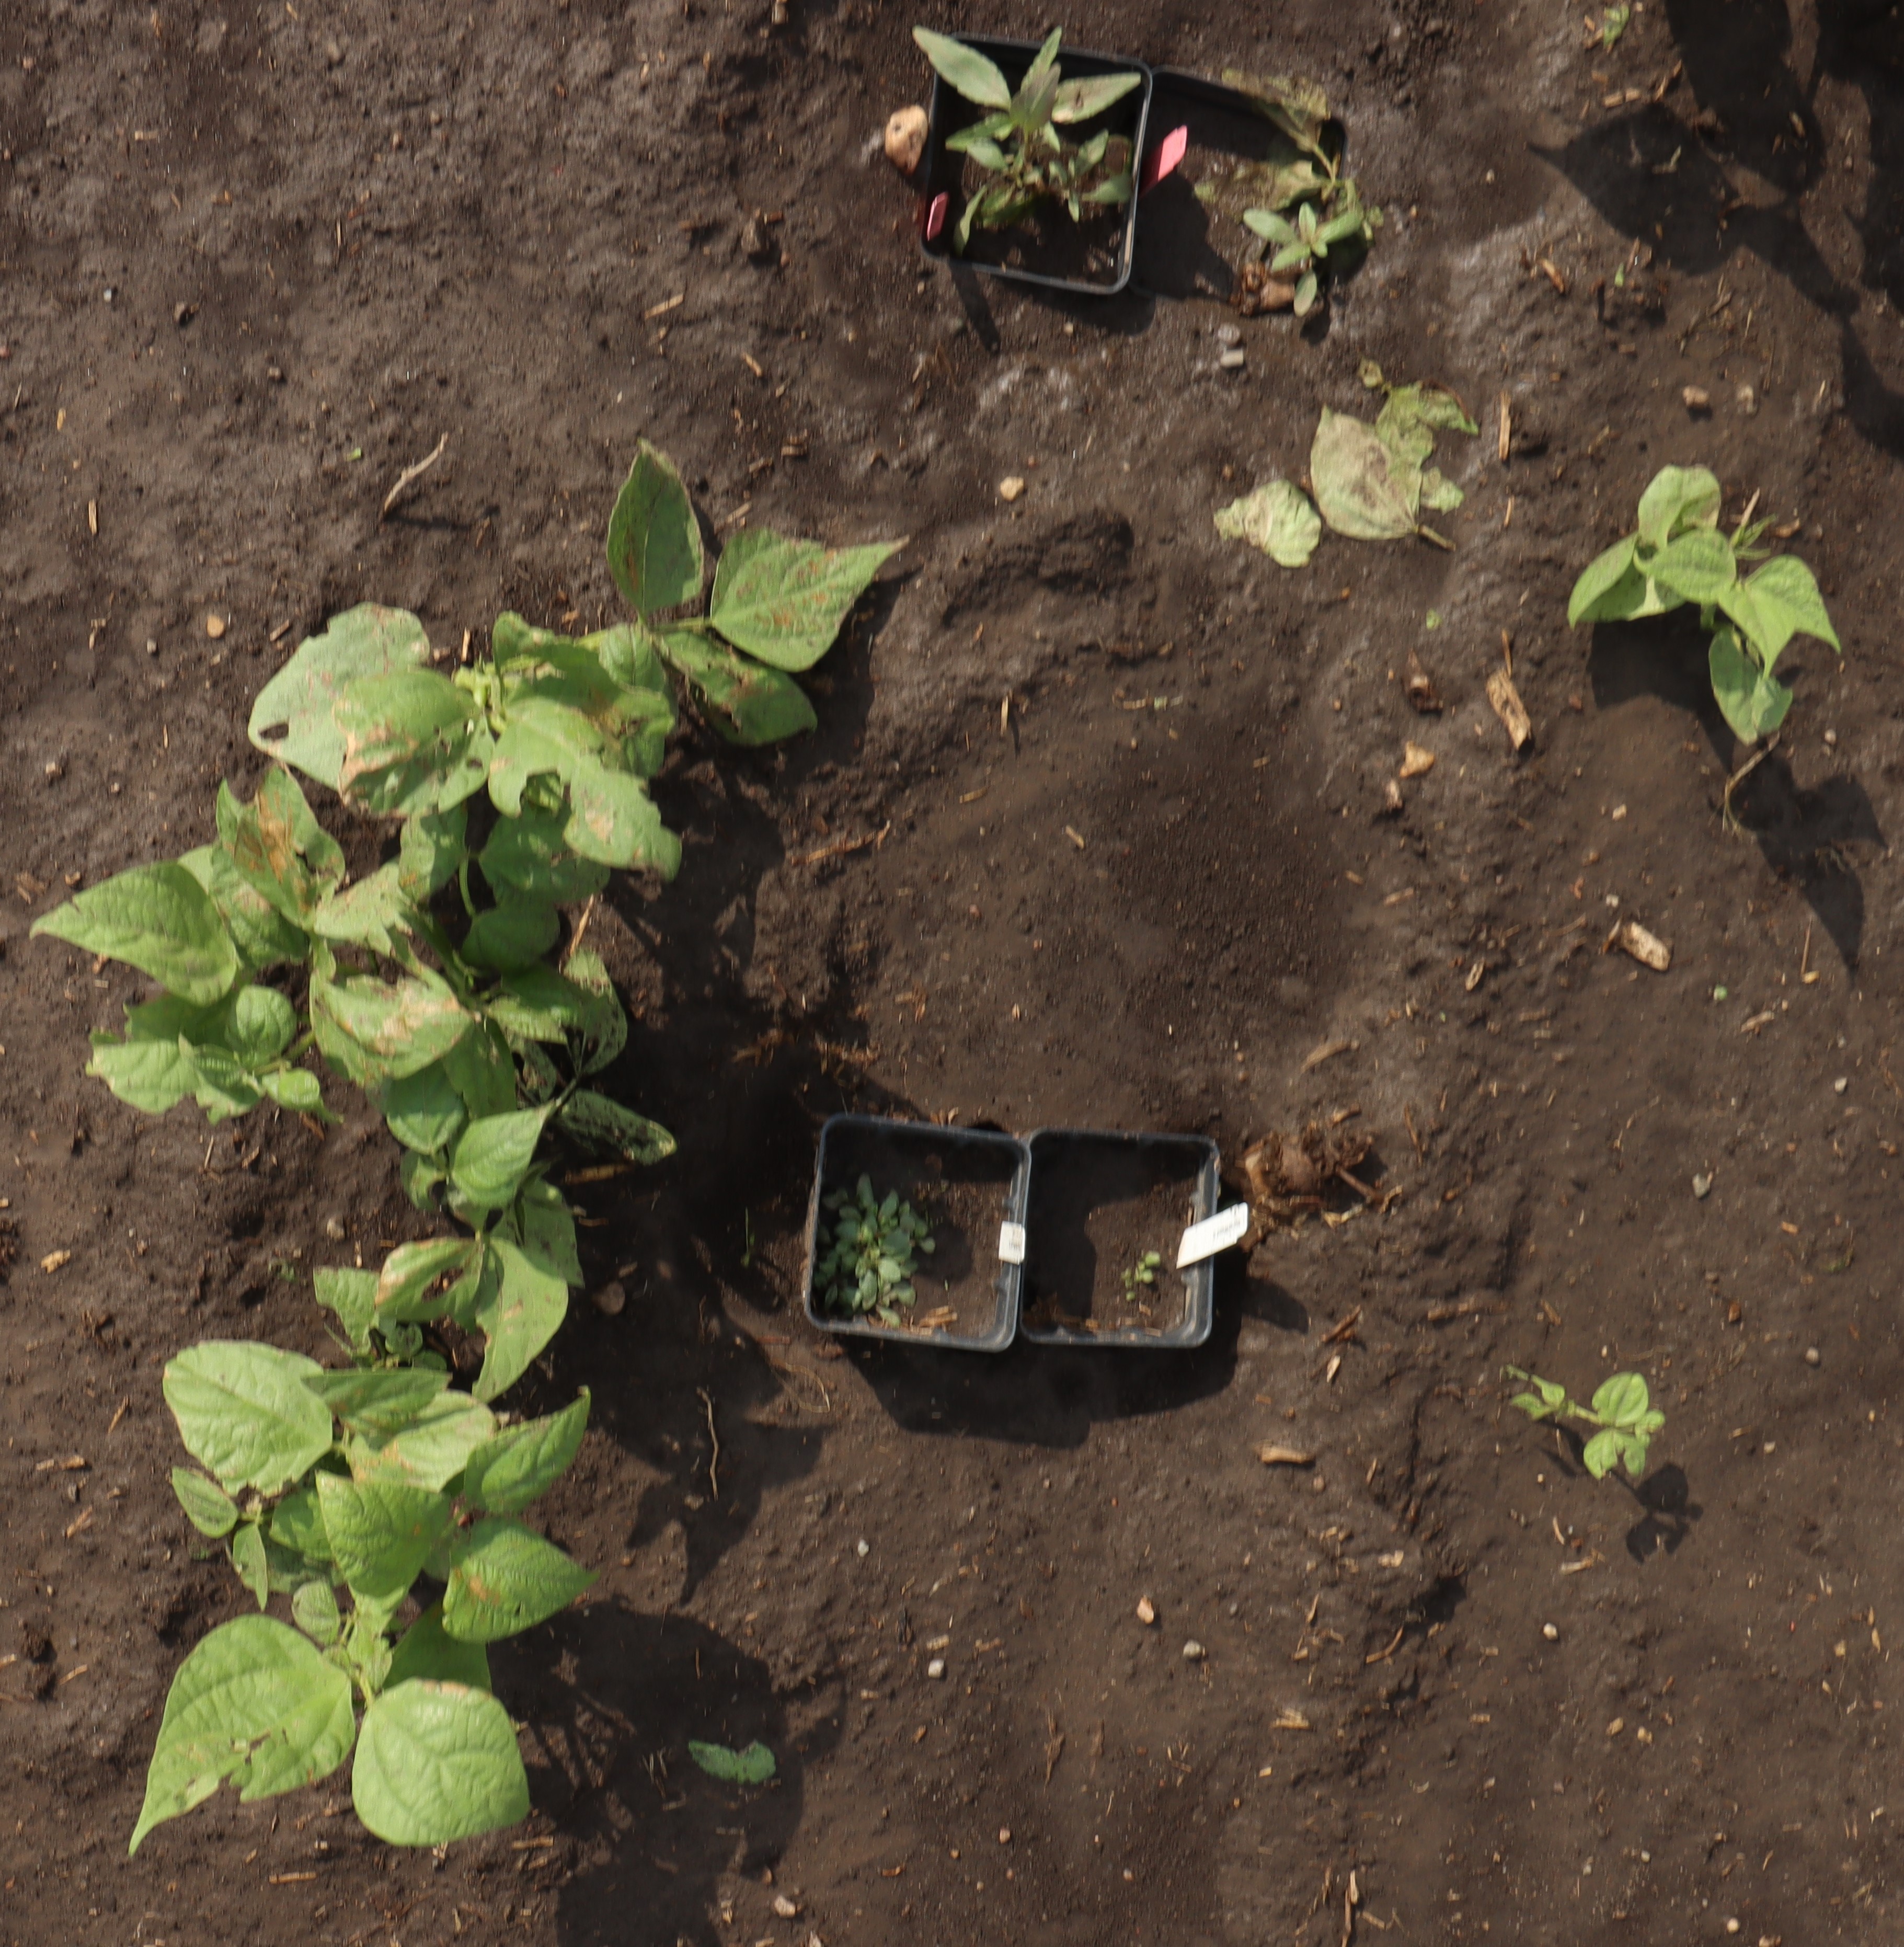
Crop: Black bean
Objects: Blackbean, Blackbean, Blackbean, Blackbean, Horseweed, Waterhemp, Waterhemp